Golden Arrow (1935 film)

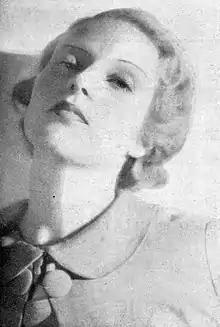
Image of Nane Chaubert during the shooting of the film.

Golden Arrow is a 1935 Italian crime film directed by Piero Ballerini and Corrado D'Errico and starring Luisa Ferida, Guido Barbarisi and Ennio Cerlesi. It was screened at the 1935 Venice Film Festival.